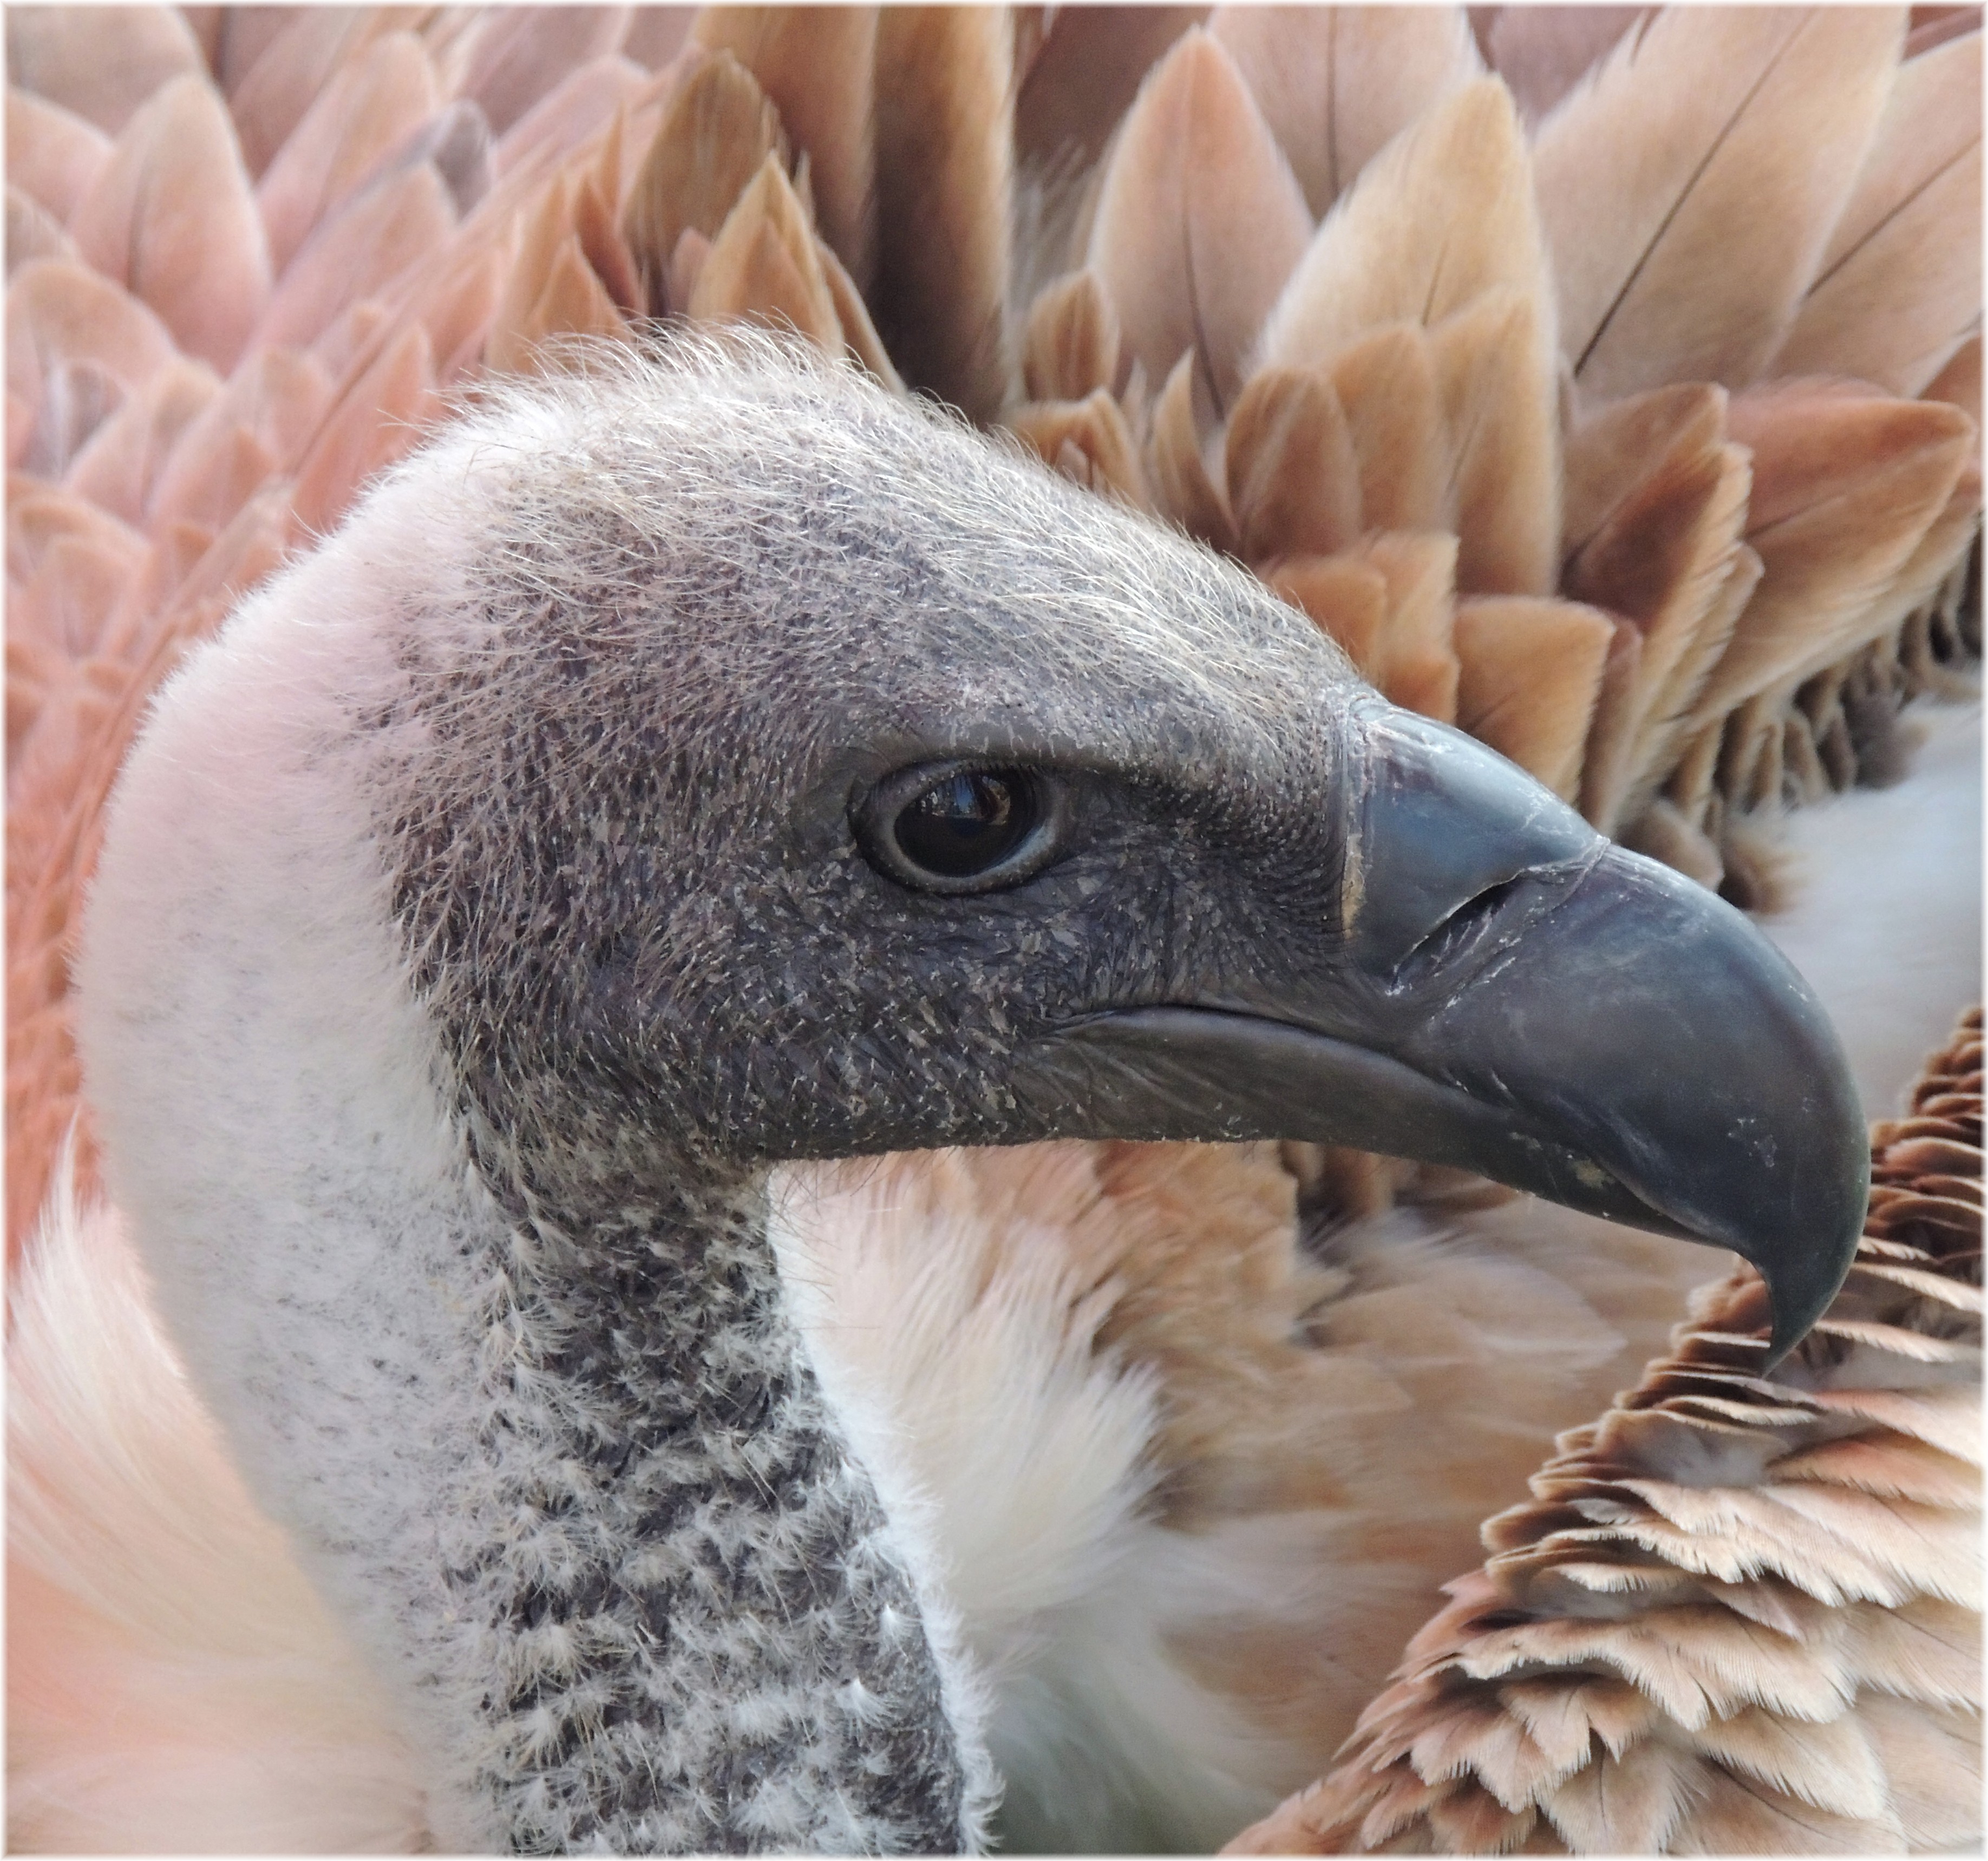
bird, wing, wildlife, europe, beak, fauna, close up, medieval, spain, espagne, aves, vertebrate, europa, galicia, mygearandme, feria, espana, animales, rapaces, galiza, galice, betanzos, feira, lacoruna, cetreria, acoru a, coru a, provinciacoru a